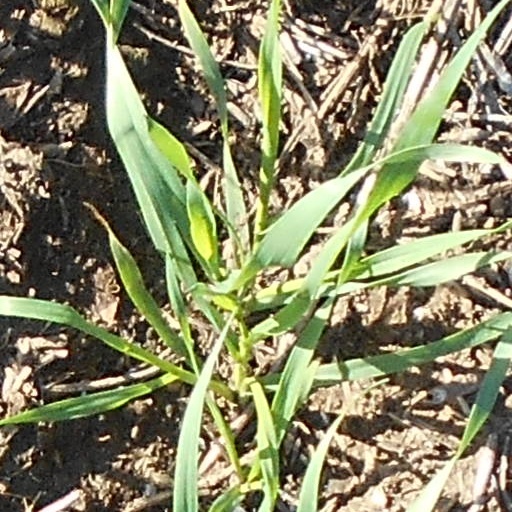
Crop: wheat